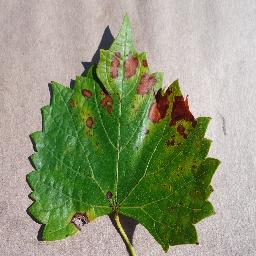
Label: Grape___Esca_(Black_Measles)